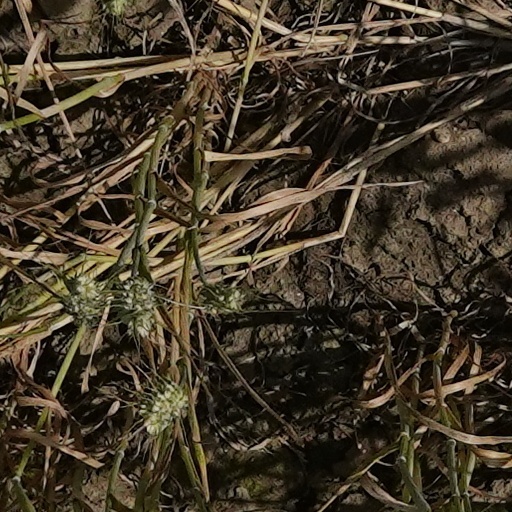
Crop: wheat